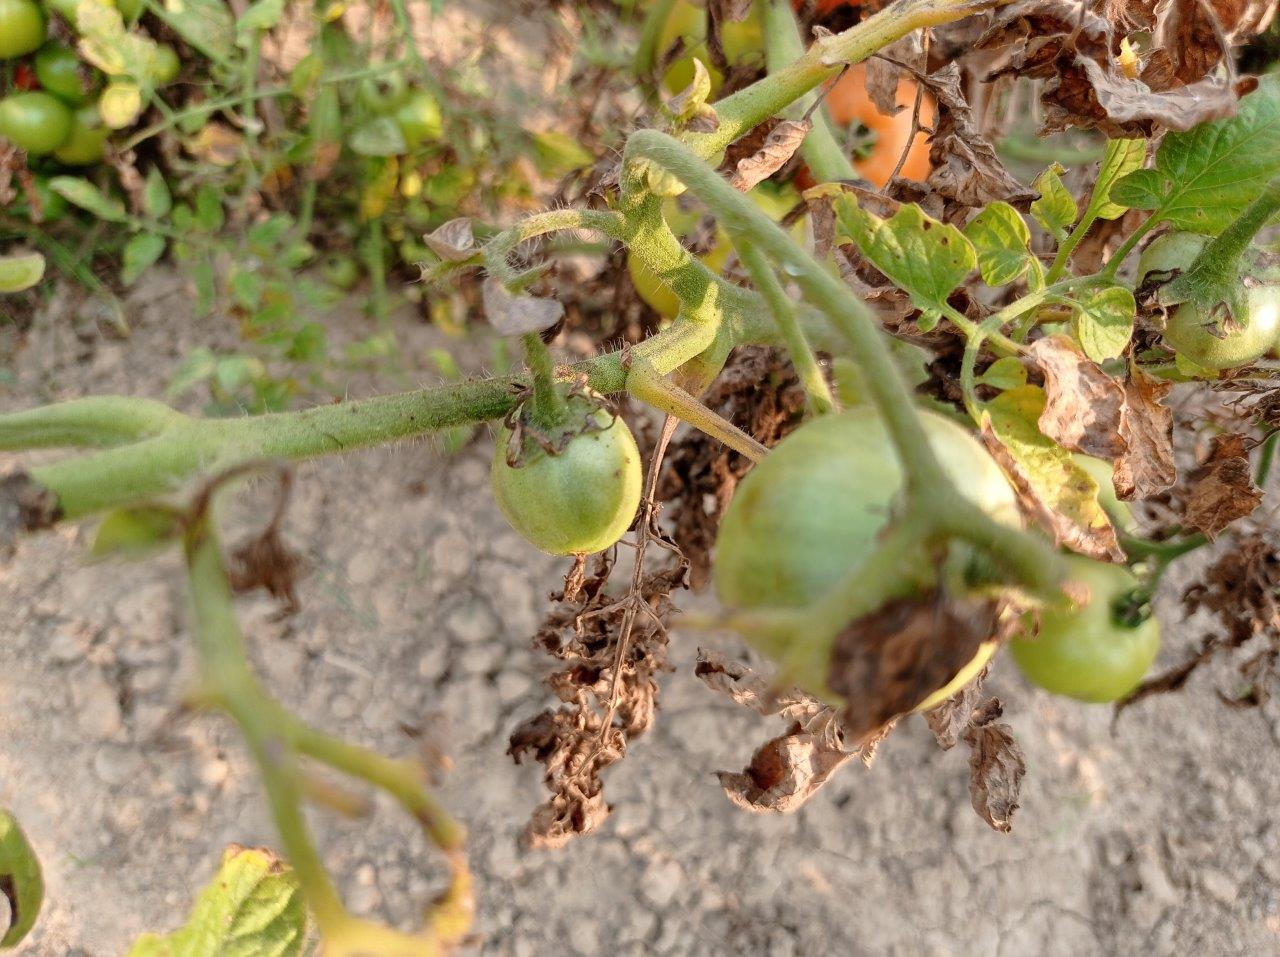
Maturity: Immature